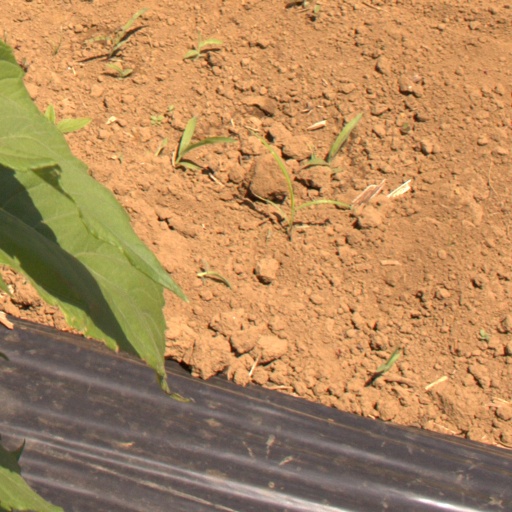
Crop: Jerusalem artichoke